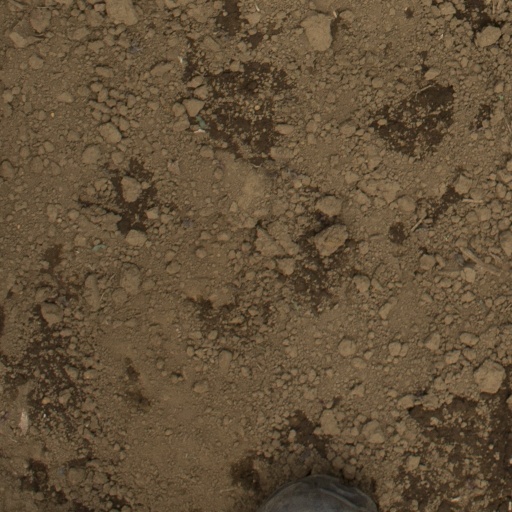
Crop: Jerusalem artichoke